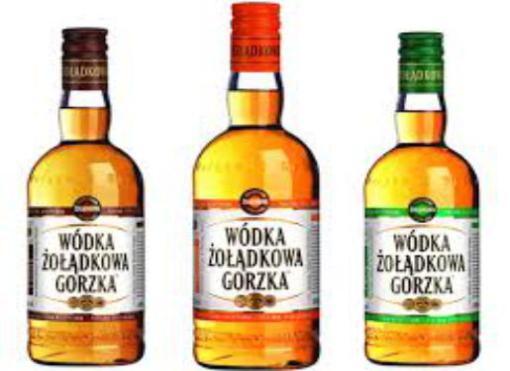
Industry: Food